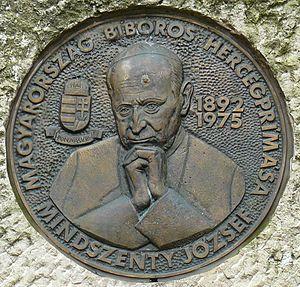
L'ambassade des États-Unis en Hongrie, en anglais United States Embassy in Hungary, en hongrois Egyesült Államok nagykövetsége Magyarországon, est le siège de la représentation diplomatique des États-Unis en Hongrie. Elle est située à Budapest, la capitale du pays.